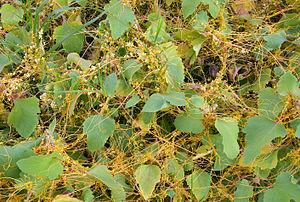
Cuscuta campestris, cuscute champêtre, « cheveux du diable » ou « griffes du diable », est une espèce de plantes dicotylédones de la famille des Convolvulaceae. Elle est originaire d'Amérique du Nord et s'est naturalisée dans de nombreuses régions du monde, notamment en Europe.